Daniel J. Shea

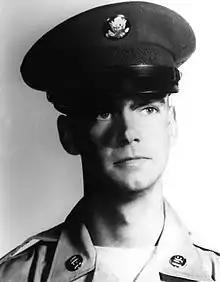
Private First Class Daniel Shea

Daniel John Shea (January 29, 1947 – May 14, 1969) was a soldier in the US Army who posthumously received the Medal of Honor for his heroic actions and sacrifice of life during the Vietnam War for actions occurring in the Quang Tri Province on May 14, 1969.